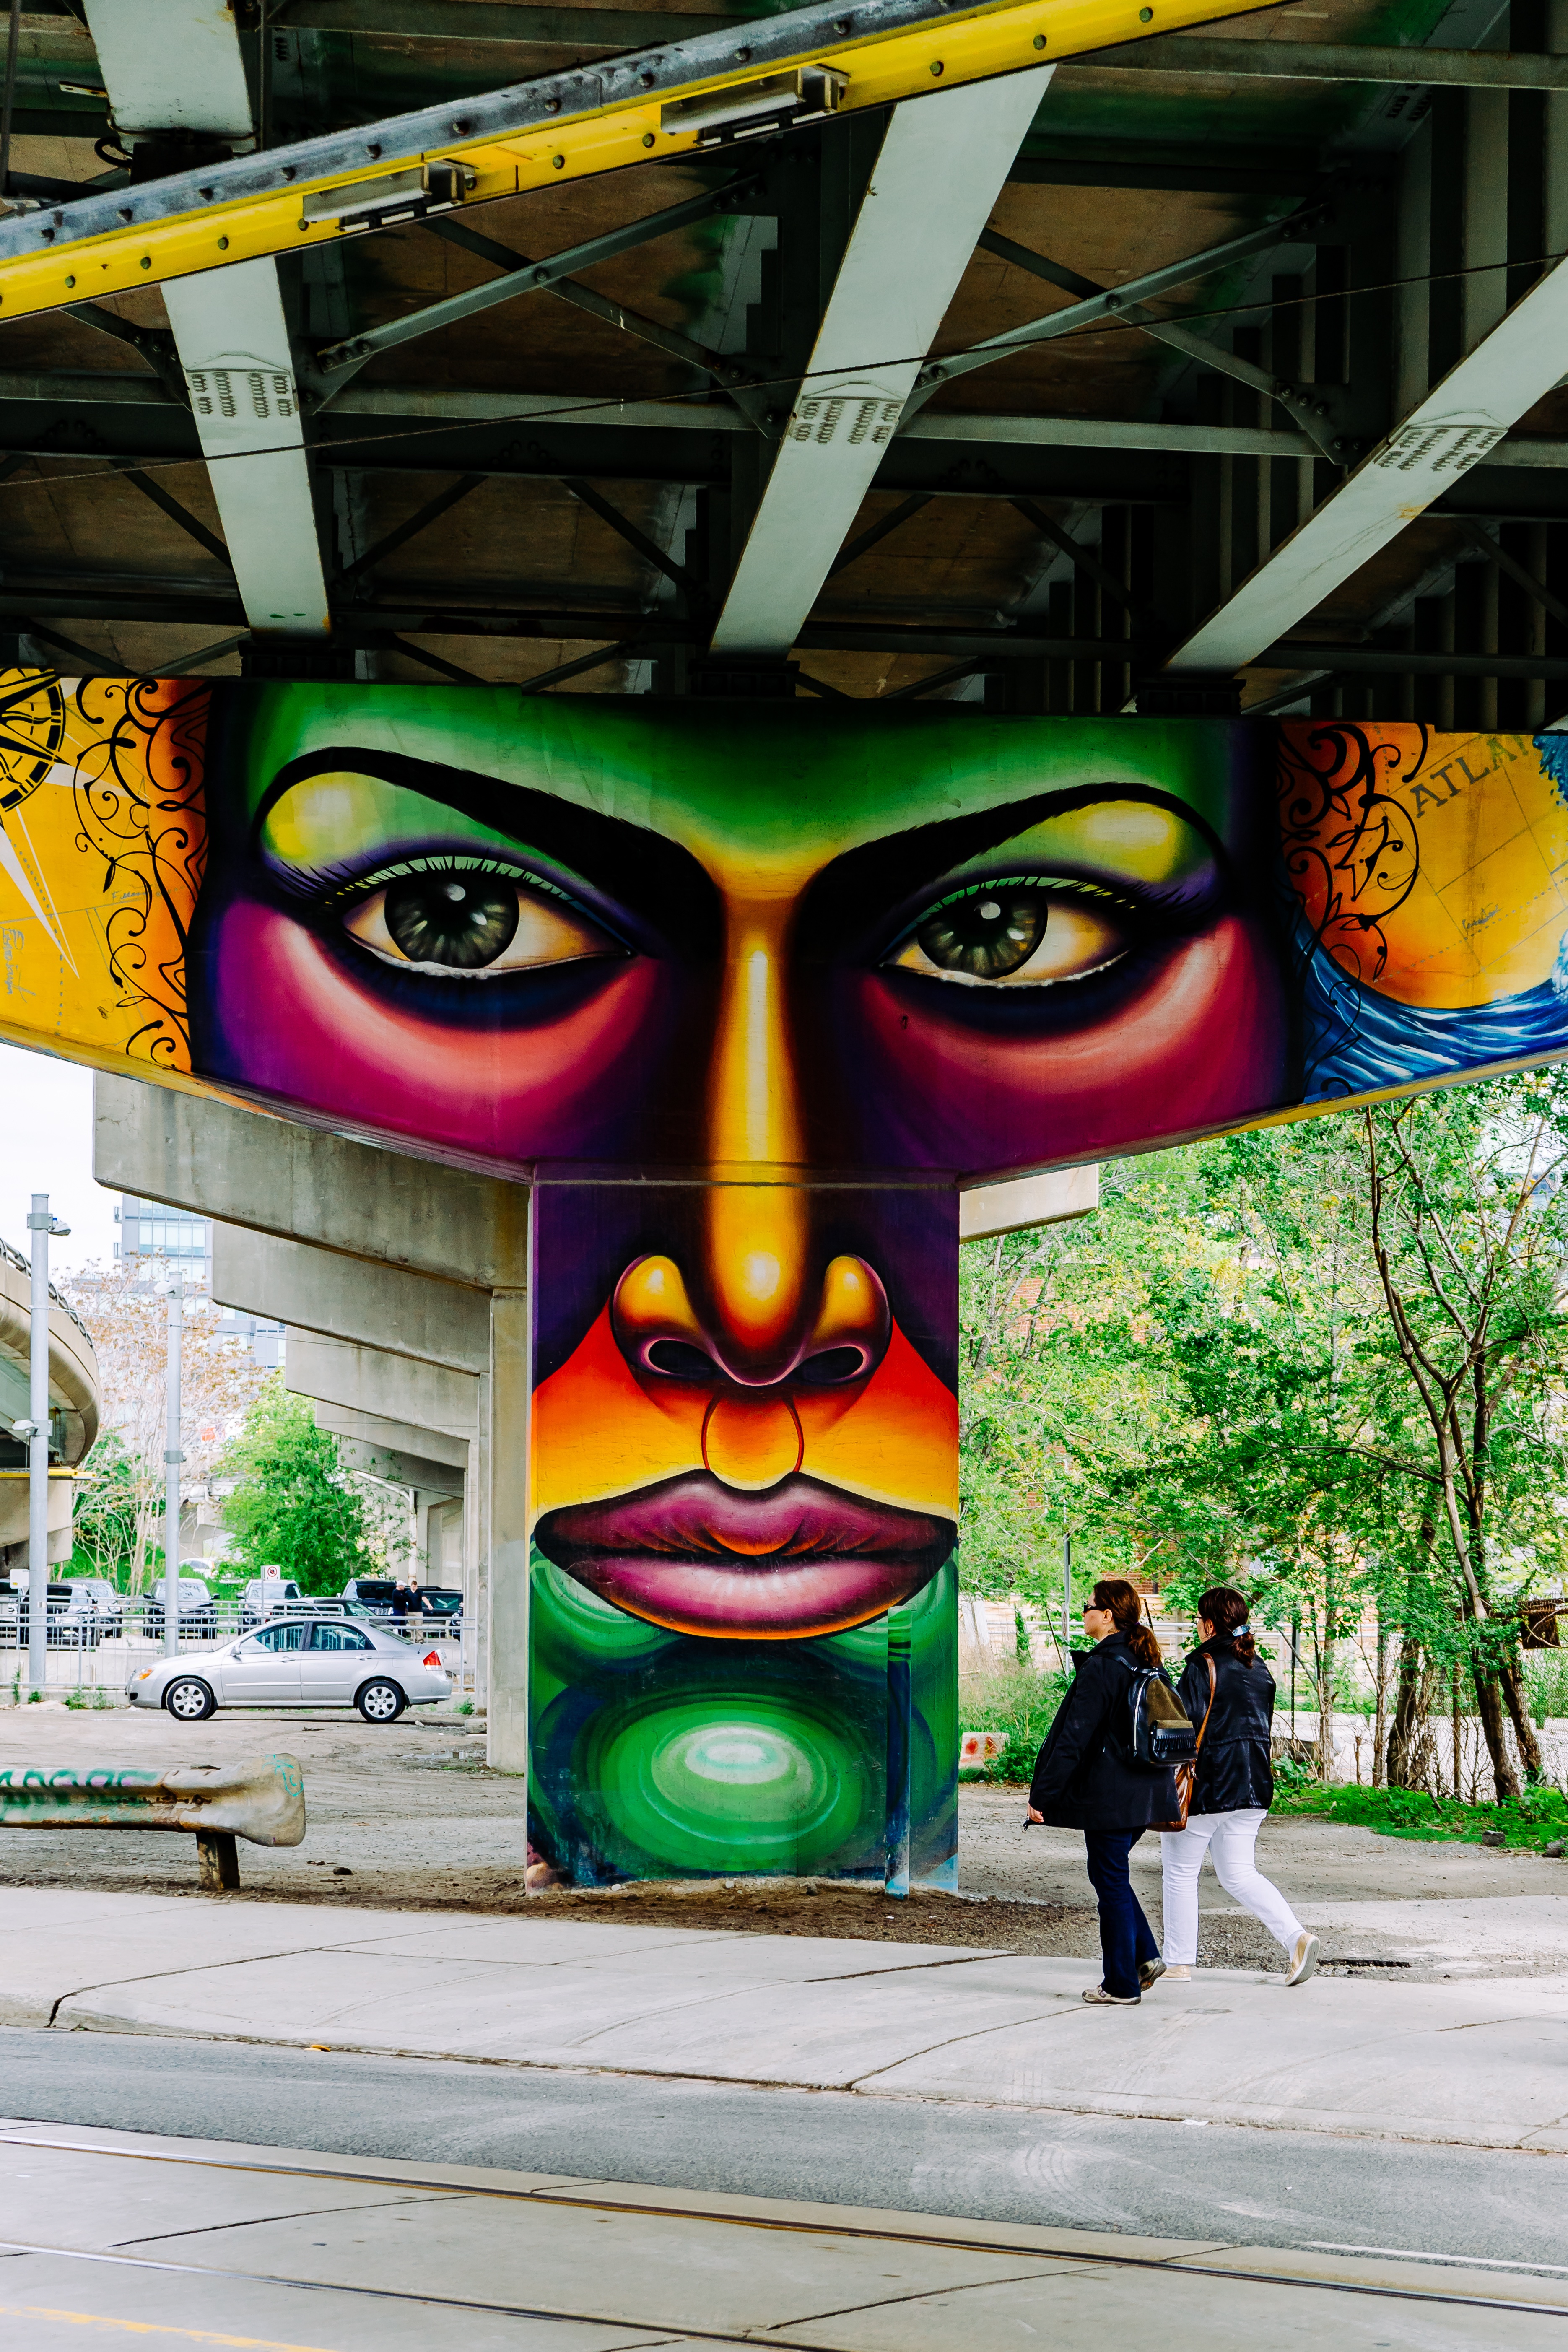
road, street, color, graffiti, street art, art, urban area